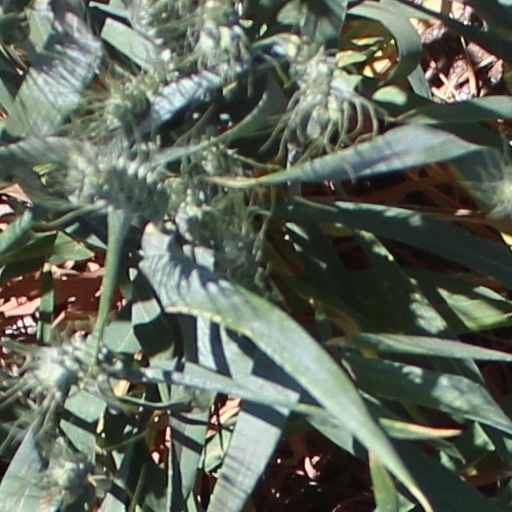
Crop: wheat